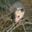
Label: possum